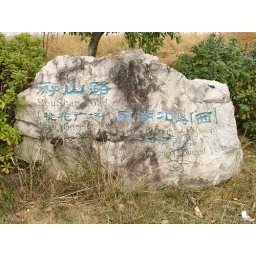
This stone was used to point the way to local attractions near the lake adjacent to Wendy's parents' home.